Academy of Fine Arts, Łódź

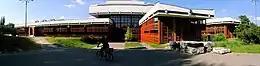
Academy building

The Academy of Fine Art in Łódź is a public university in Łódź for artists.